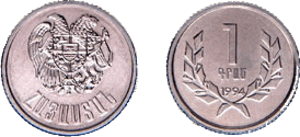
Le dram est l'unité monétaire officielle de l'Arménie depuis le 22 novembre 1993. Le dram arménien est subdivisé en 100 loumas.